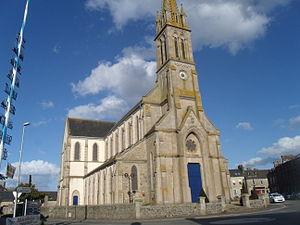
L'Eglise Saint-Pierre-et-Saint-Paul de Plélo en mai 2015.
La liste des églises des Côtes-d'Armor recense de la manière la plus complète possible les églises, cathédrales et basiliques situées dans le département français des Côtes-d'Armor.
Plélo [plelo] est une commune française située dans le département des Côtes-d'Armor, en région Bretagne.